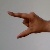
The image shows a hand gesture representing the letter 'Z' in Indian Sign Language.